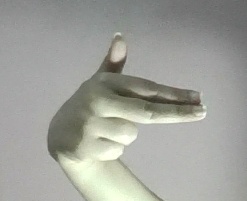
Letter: ghain